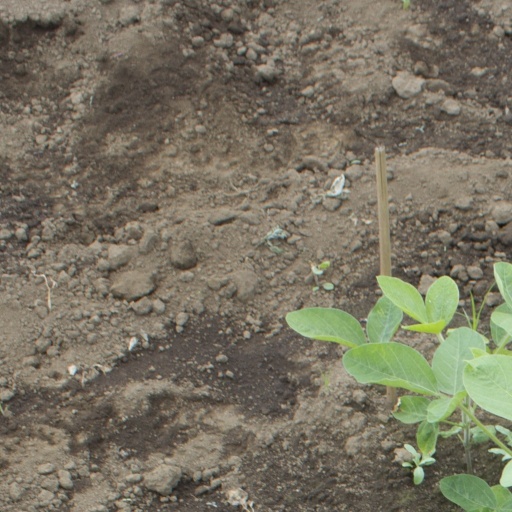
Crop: soybean